LGBTQ rights in Ecuador

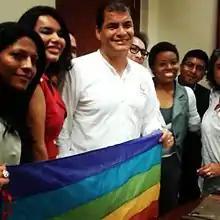
Historic meeting with President Rafael Correa of Ecuador, led by Diane Rodríguez

After the 2013 Ecuadorian general election, Nelson Zavala, an evangelical preacher and the presidential candidate who finished last out of the eight candidates, was sentenced by an election court to pay more than $3,000 in fines for his homophobic remarks. The court also prohibited him for a year from standing as a candidate or from affiliating himself or being involved with a political party or movement. During the campaign, he called gay people "sinners" and "immoral" and said they suffered from "severe deviation of conduct." LGBT activists applauded the ruling as "landmark". Zavala appealed the verdict, but the ruling was ratified in the last instance on 19 March 2013.